Reedfish

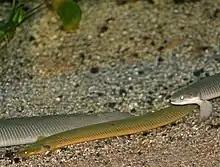
A yellowish-green ropefish amongst grey "Polypterus senegalus"

In coastal central Africa, the species is threatened by habitat loss driven by the development of oil palm plantations. Populations in western Africa are impacted by degradation and loss of habitat from wetland drainage for agricultural and urban developments. The reedfish is currently classified as Near Threatened by the IUCN. It is regarded as a good food fish and commonly caught in the local subsistence fishery. It is also regularly caught for the international aquarium fish trade. Overall, catch levels do not appear to represent a major threat to the species at present, but do need monitoring.